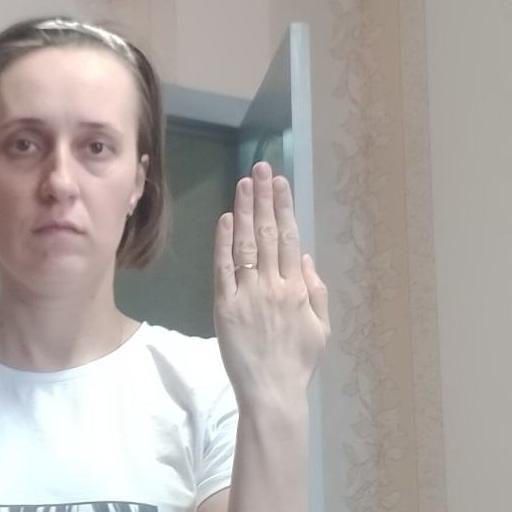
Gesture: stop_inverted